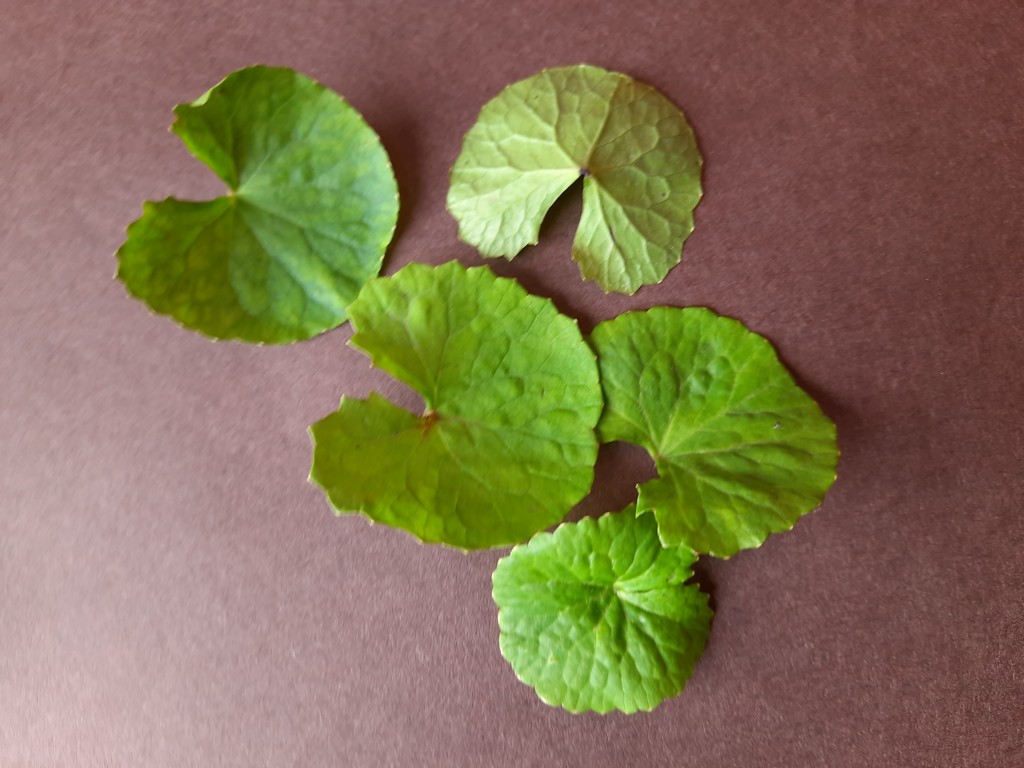
Label: Healthy